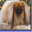
Label: dog